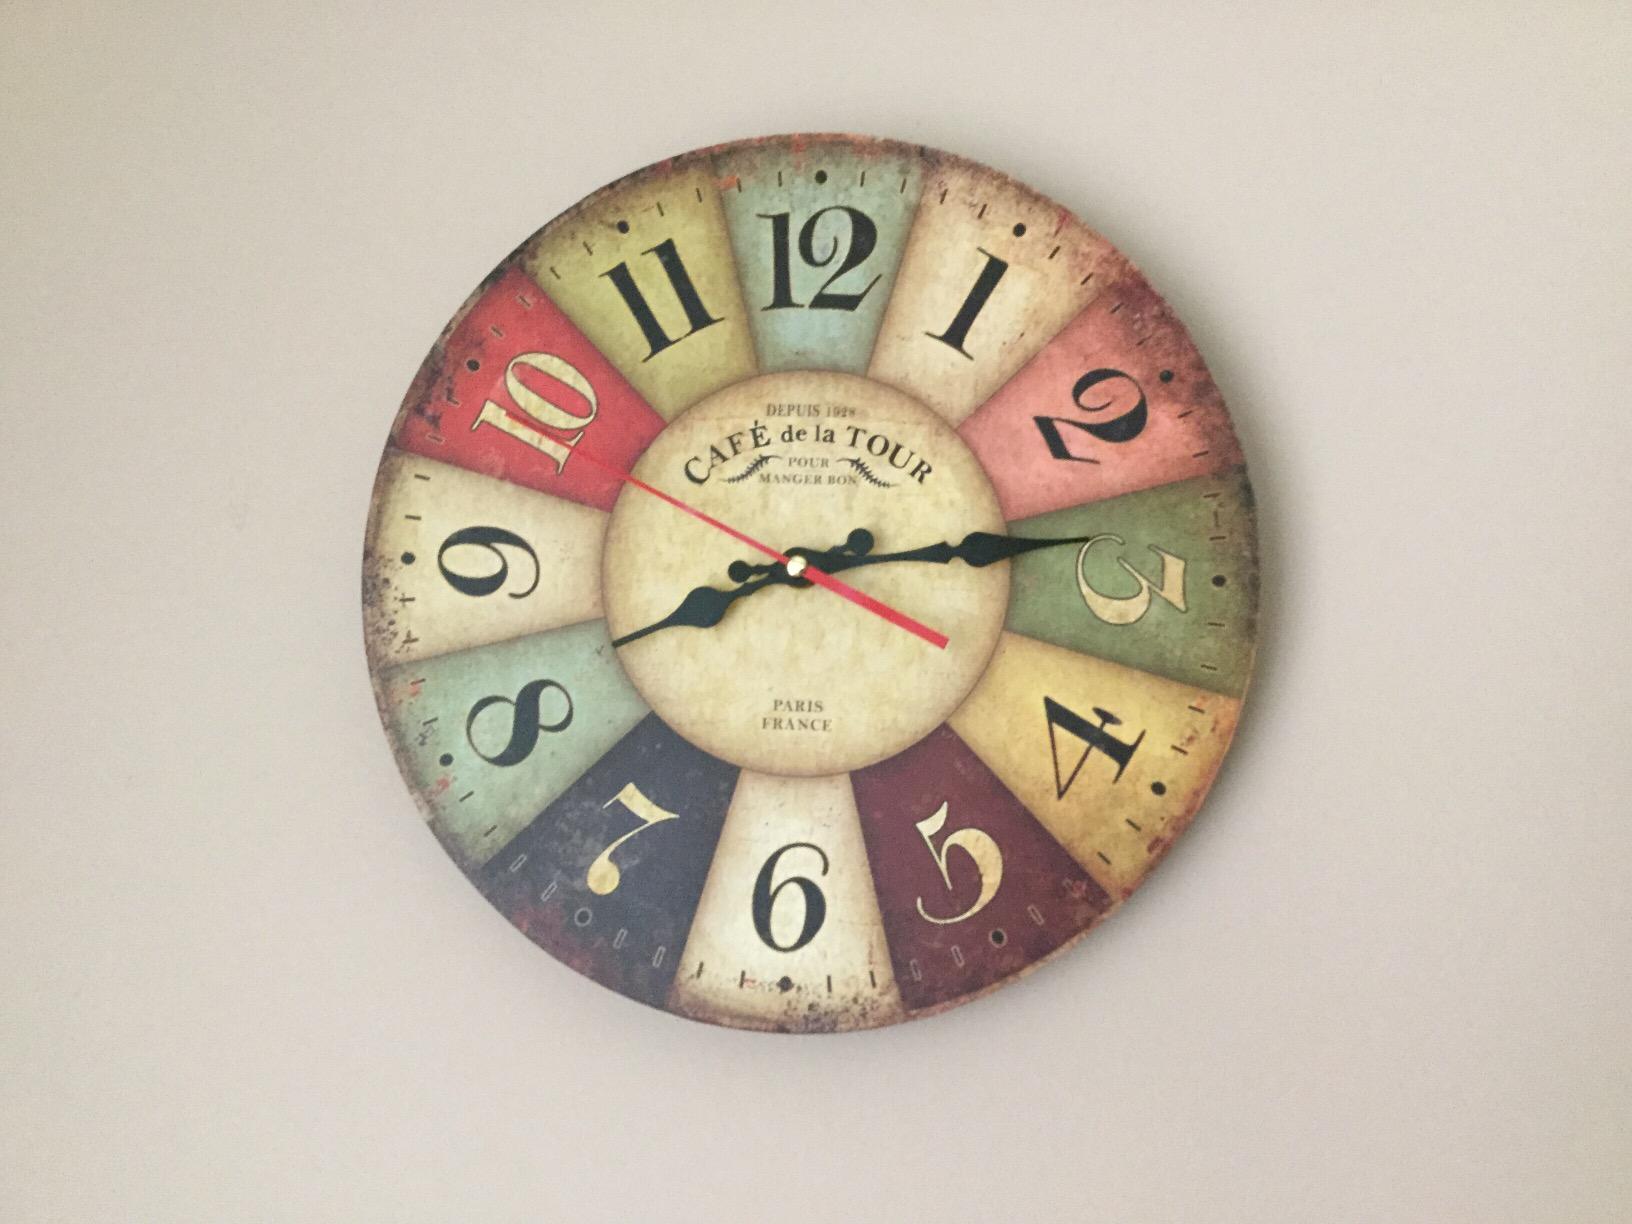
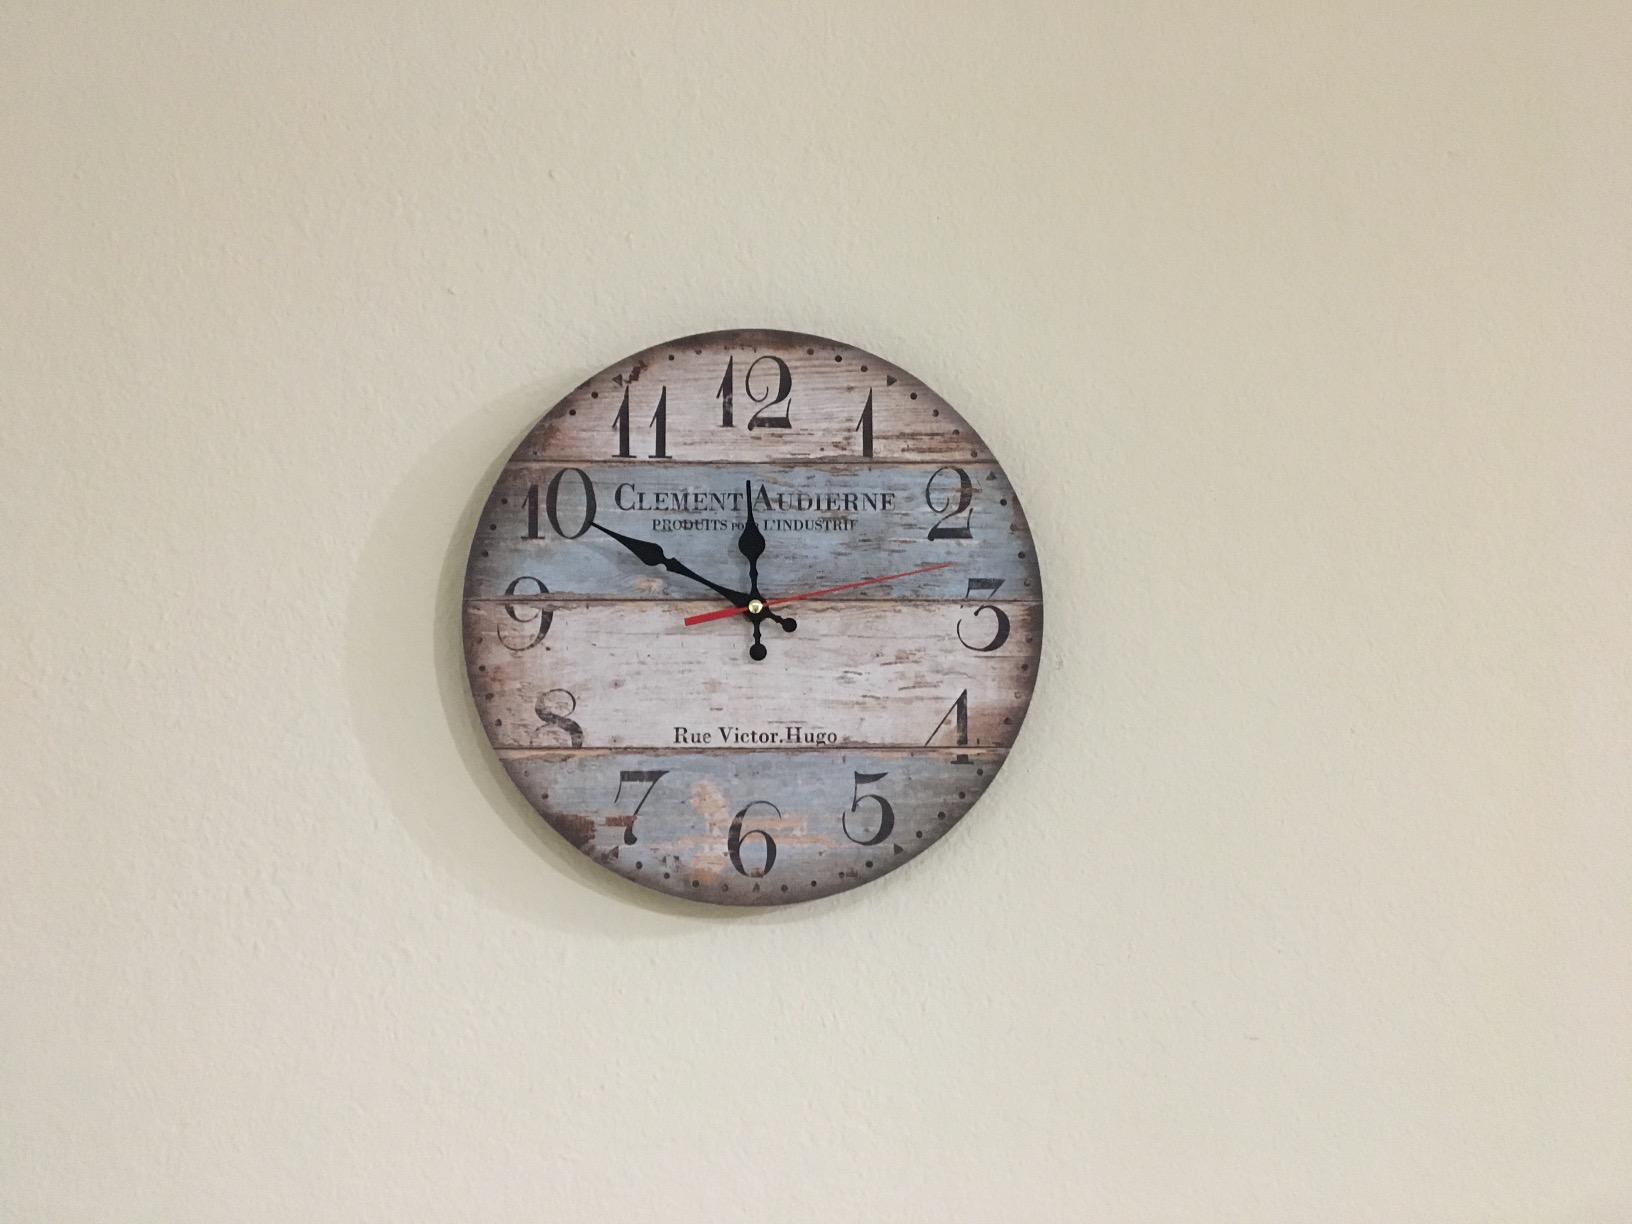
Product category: clock
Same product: no